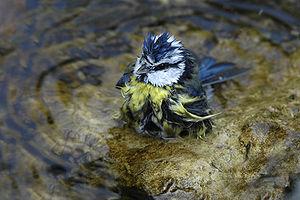
Mésange bleue se baignant